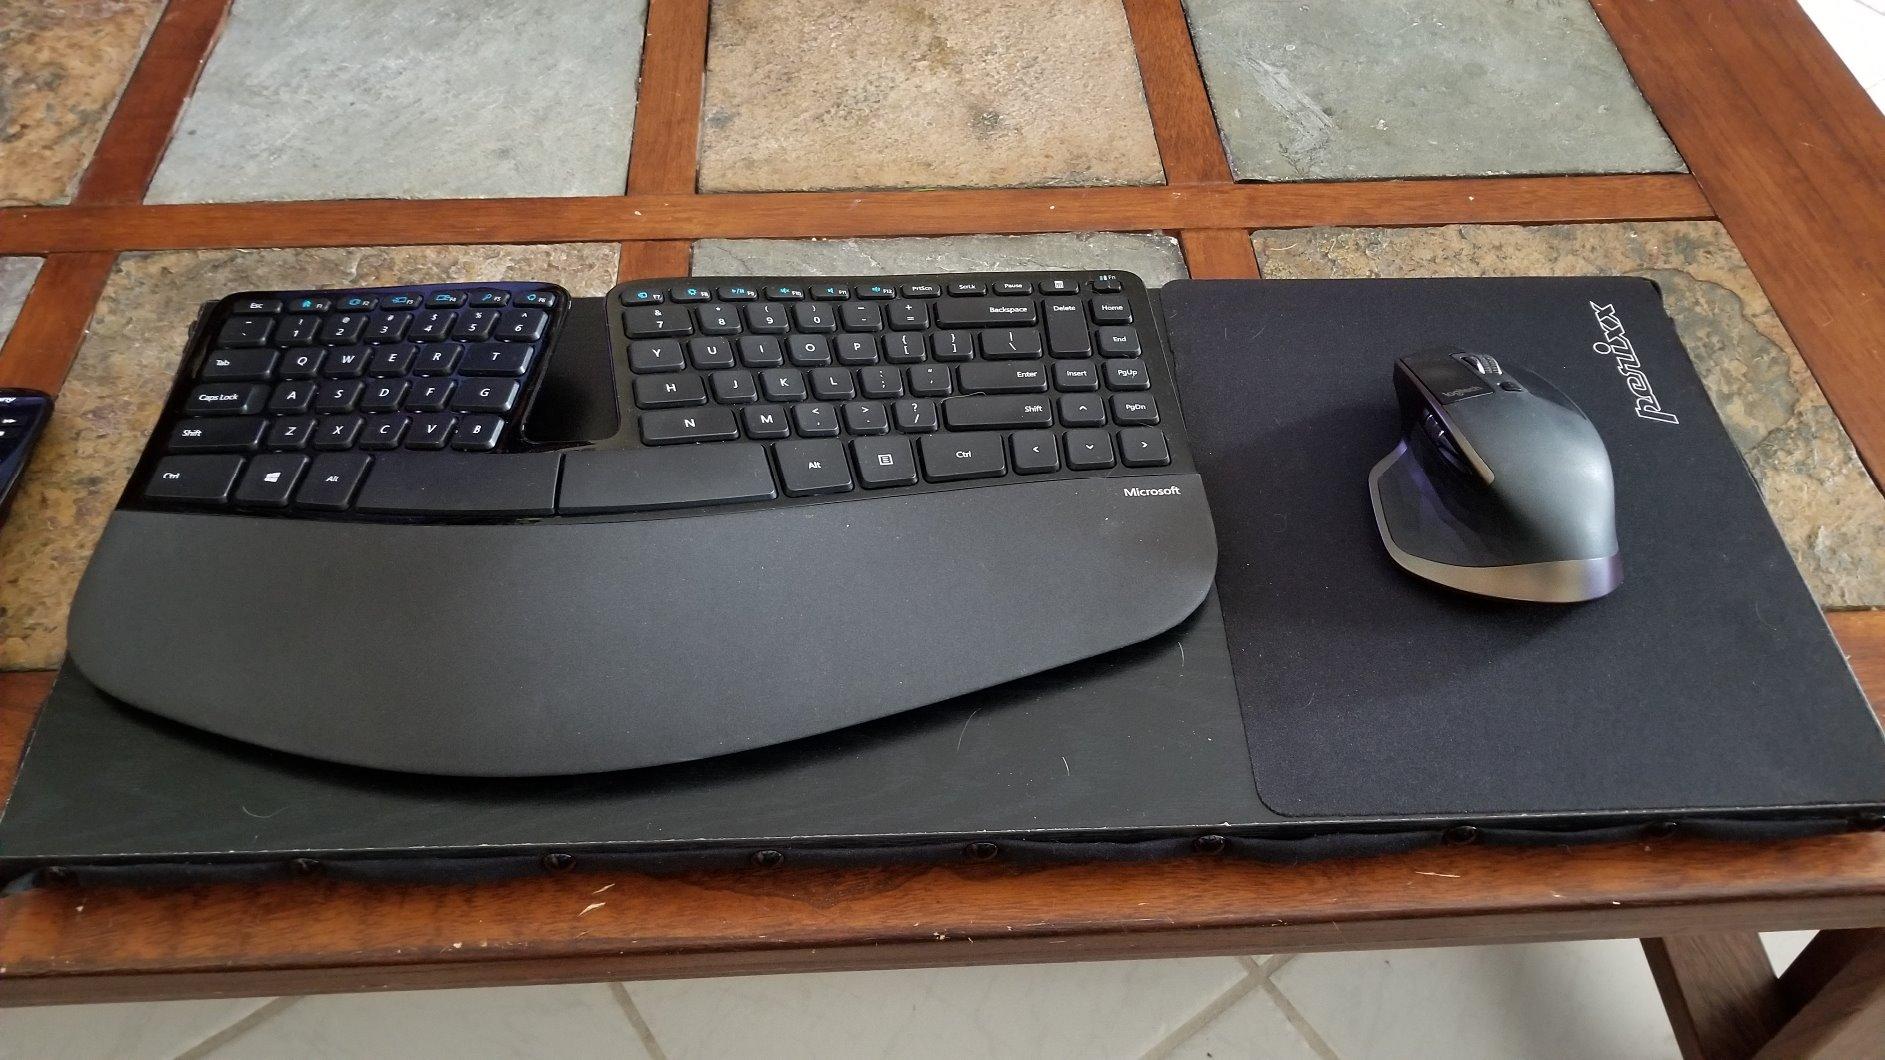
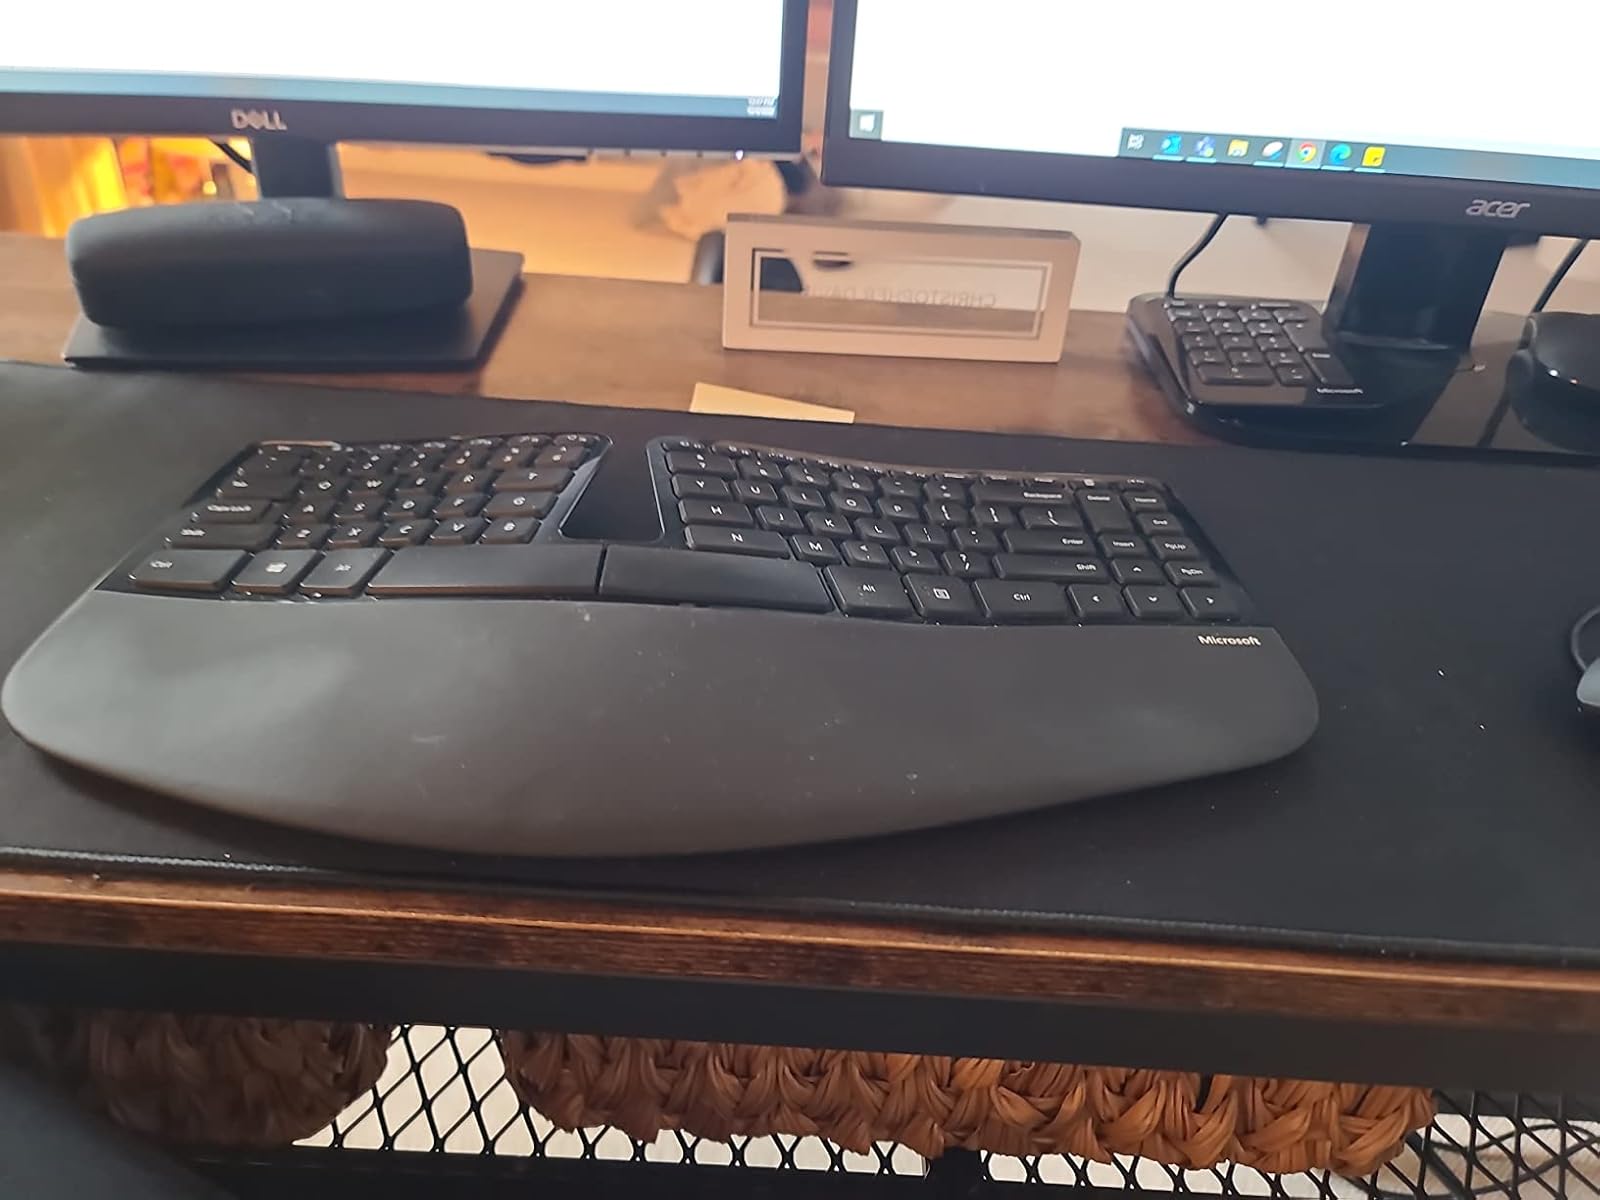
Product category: keyboard
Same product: yes